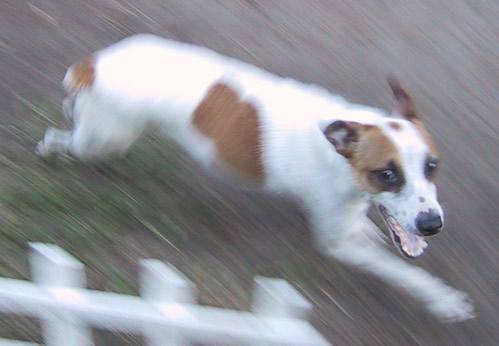
Label: dog